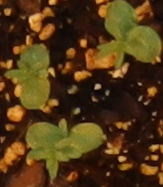
Label: Flax